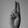
ASL letter: U